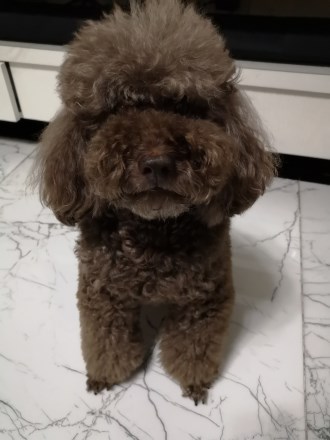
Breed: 2925-n000114-toy_poodle